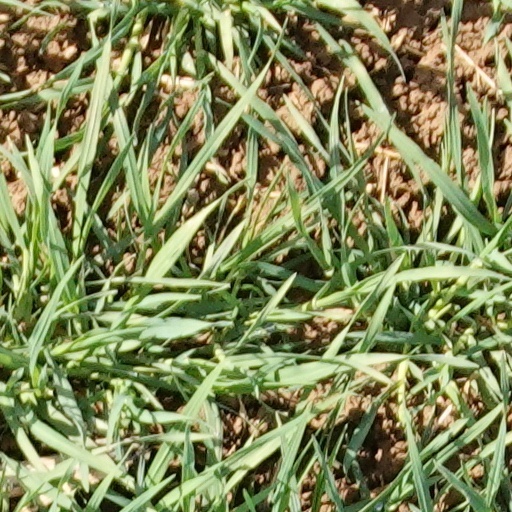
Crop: wheat